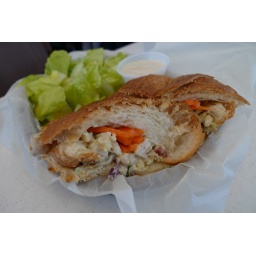
Named after a tower, although it's in a paper mill. Curry chicken croissant, Yummies